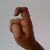
The image shows a hand gesture representing the letter 'X' in Indian Sign Language.